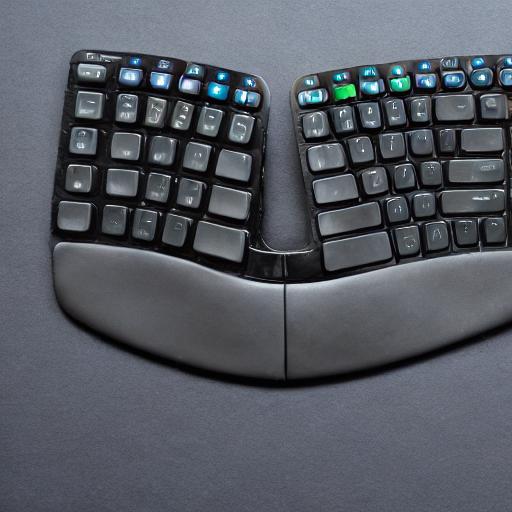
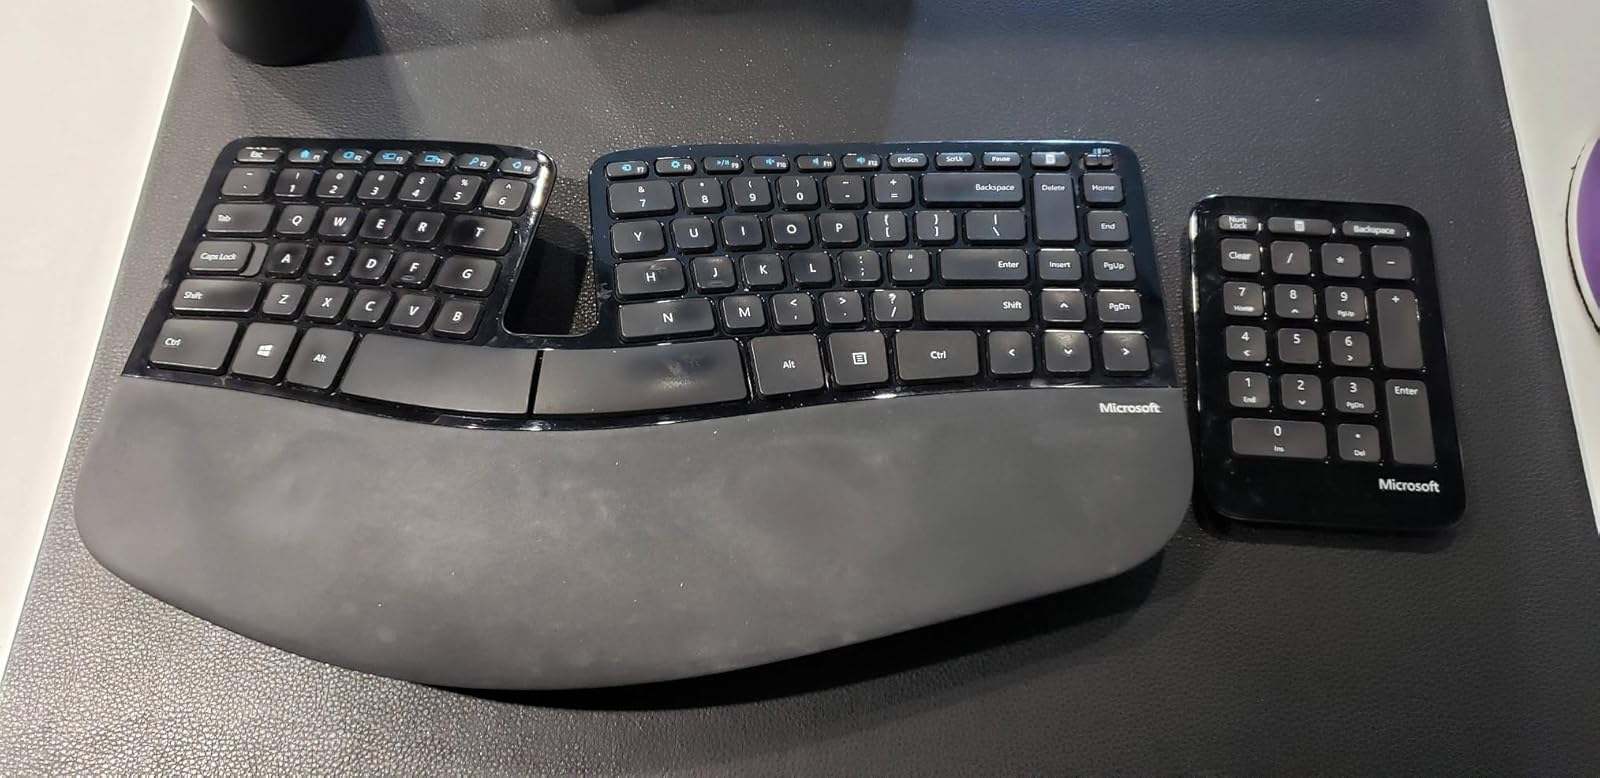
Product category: keyboard
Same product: no